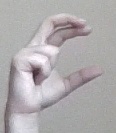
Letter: thal